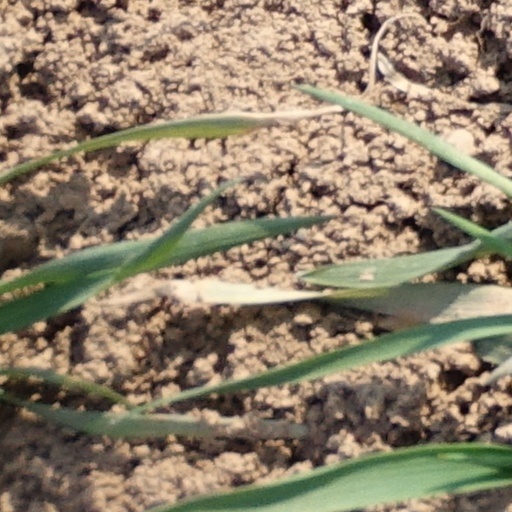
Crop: wheat